2019–20 United Kingdom floods

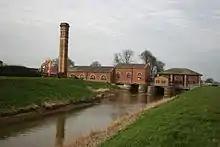
Lade Bank pumping station

On 14 November nine roads in Lincolnshire remained closed because of flooding. On the same day an embankment supporting Fodderdyke Bank, a road at New Leake, near Boston, collapsed into the adjacent drain. The drain takes excess rainfall to pumping stations at Lade Bank and Hobhole where it is discharged into The Wash. Peter Bateson, Chief Executive at Witham Fourth District Internal Drainage Board said, "We are seeing many slips in the area, but the one at Fodderdyke is the largest." Work to repair the embankment, which requires a specialist piling tool as the bedrock is so hard, is expected to be finished by mid-December.